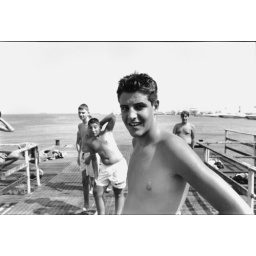
These Boys were swimming in the waters where the boats take off and bring tourists and others to Capri and Ischia.